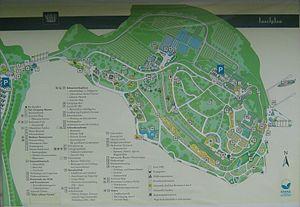
Mainau est une petite île allemande de 45 hectares, dans le Land de Bade-Wurtemberg, située dans la partie nord-ouest du lac de Constance, l'Überlinger See. Ses côtes méridionales sont accessibles grâce à un pont et par bateau. L'île, qui fait partie du quartier Litzelstetten-Mainau de la ville de Constance, également appelée l'« île aux Fleurs », est un lieu touristique.